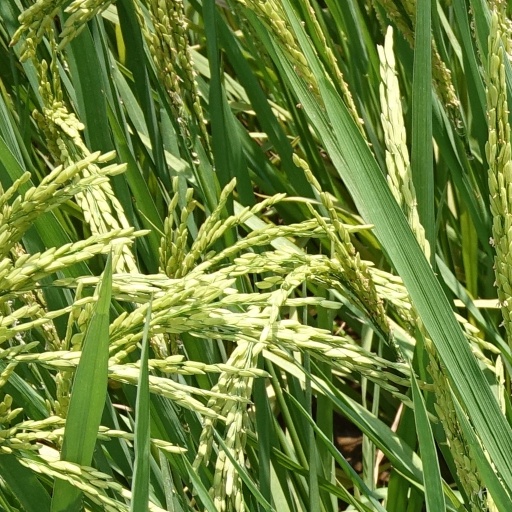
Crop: rice